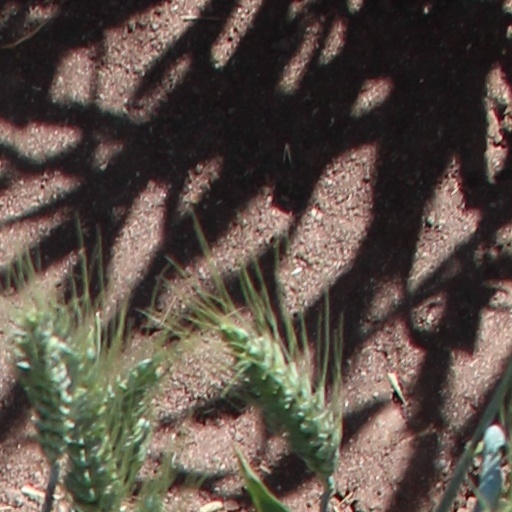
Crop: wheat